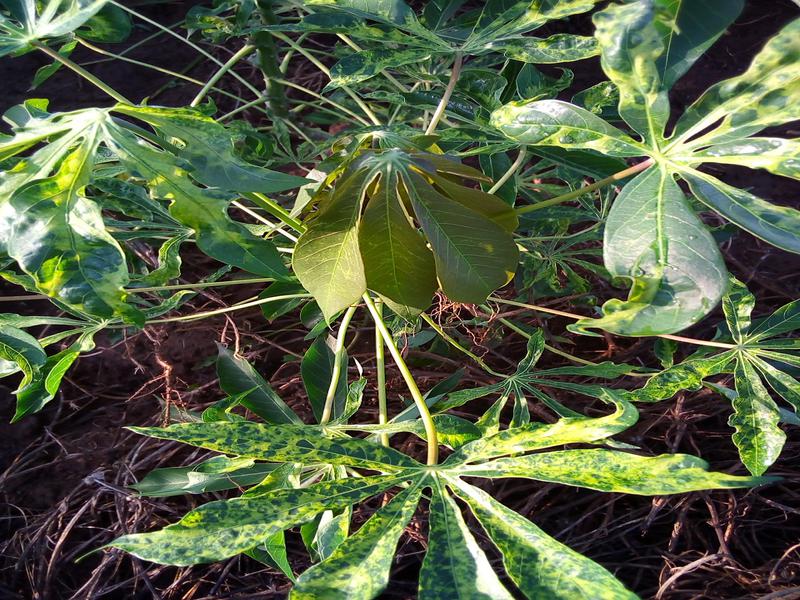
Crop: cassava
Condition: mosaic_disease